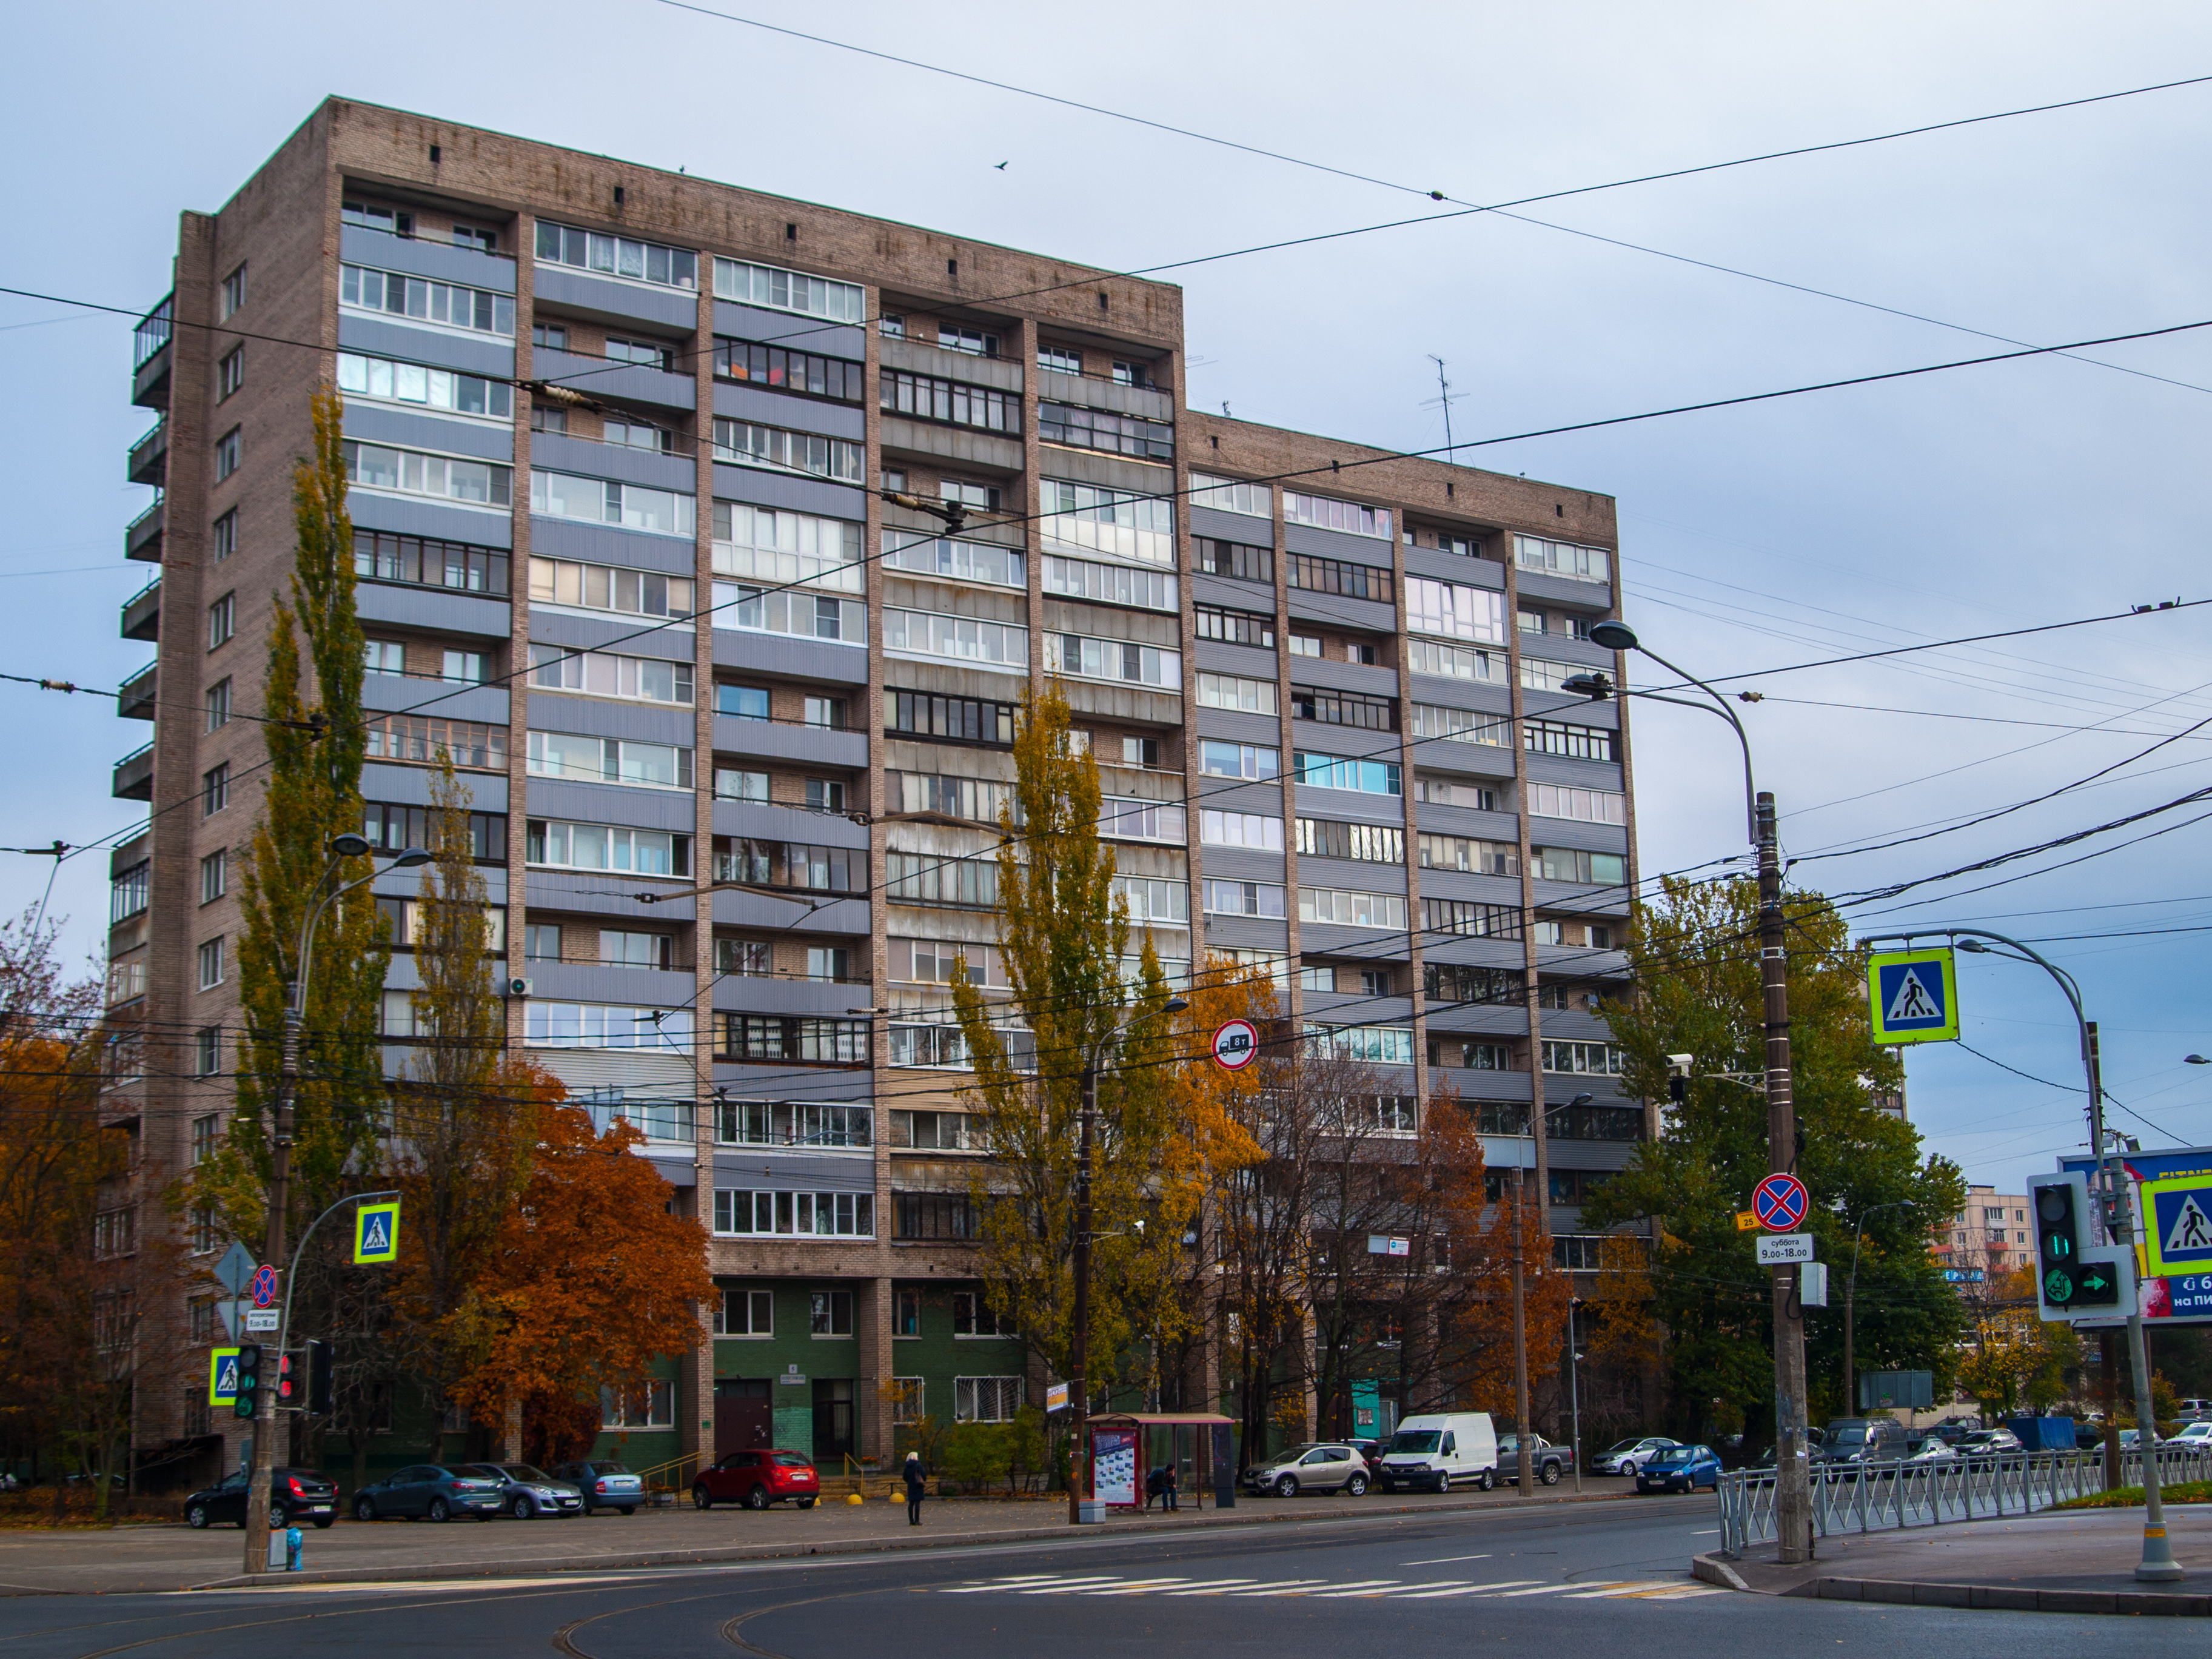
natural, sky, building, daytime, property, street light, window, plant, tree, architecture, tower block, urban design, condominium, cloud, residential area, facade, real estate, commercial building, city, morning, thoroughfare, metropolitan area, electricity, metropolis, road surface, mixed use, road, apartment, car, suburb, public utility, downtown, headquarters, house, overhead power line, vehicle, street, electrical supply, room, corporate headquarters, transport, pole, light fixture